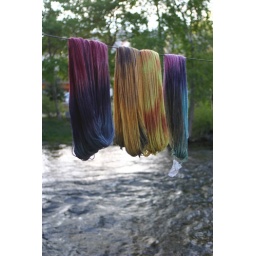
View from the kitchen window in Estes Park.